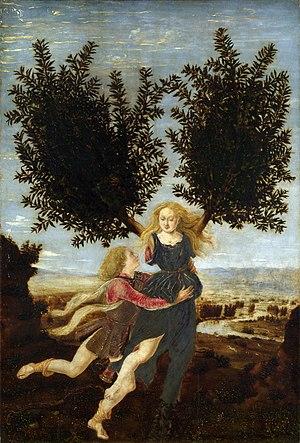
Dans la mythologie grecque, Daphné est une nymphe d'une très grande beauté. Selon les sources antiques, elle est soit la fille du dieu fleuve de Thessalie Pénée et de la naïade Créuse, de Ladon, ou de Pénée et de Gaïa.
Apollon et Daphné est un tableau attribué à Piero Pollaiuolo entre 1470 et 1480. Il est conservé à la National Gallery à Londres.
Antonio Pollaiuolo — ou Antonio del Pollaiuolo, aussi connu sous les noms de Antonio di Jacopo Pollaiuolo ou Antonio Pollaiolo —, né Antonio Benci à Florence le 17 janvier 1429 et mort à Rome le 4 février 1498, est un peintre, sculpteur, graveur et orfèvre italien de la Renaissance. Il est notamment célèbre pour sa gravure Combat d'hommes nus.